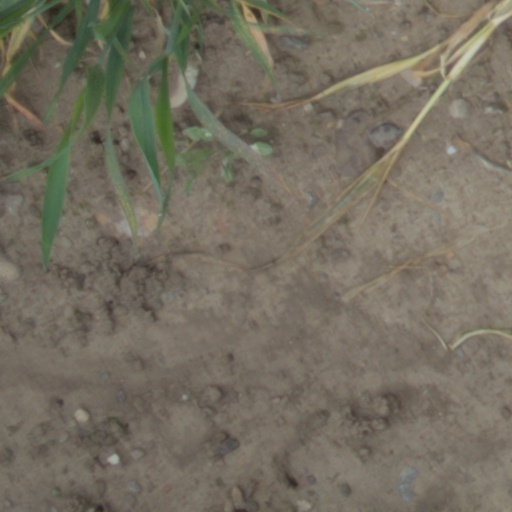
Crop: wheat